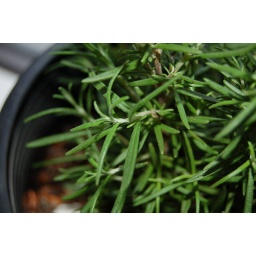
The plant by the window taken with Nikon D50